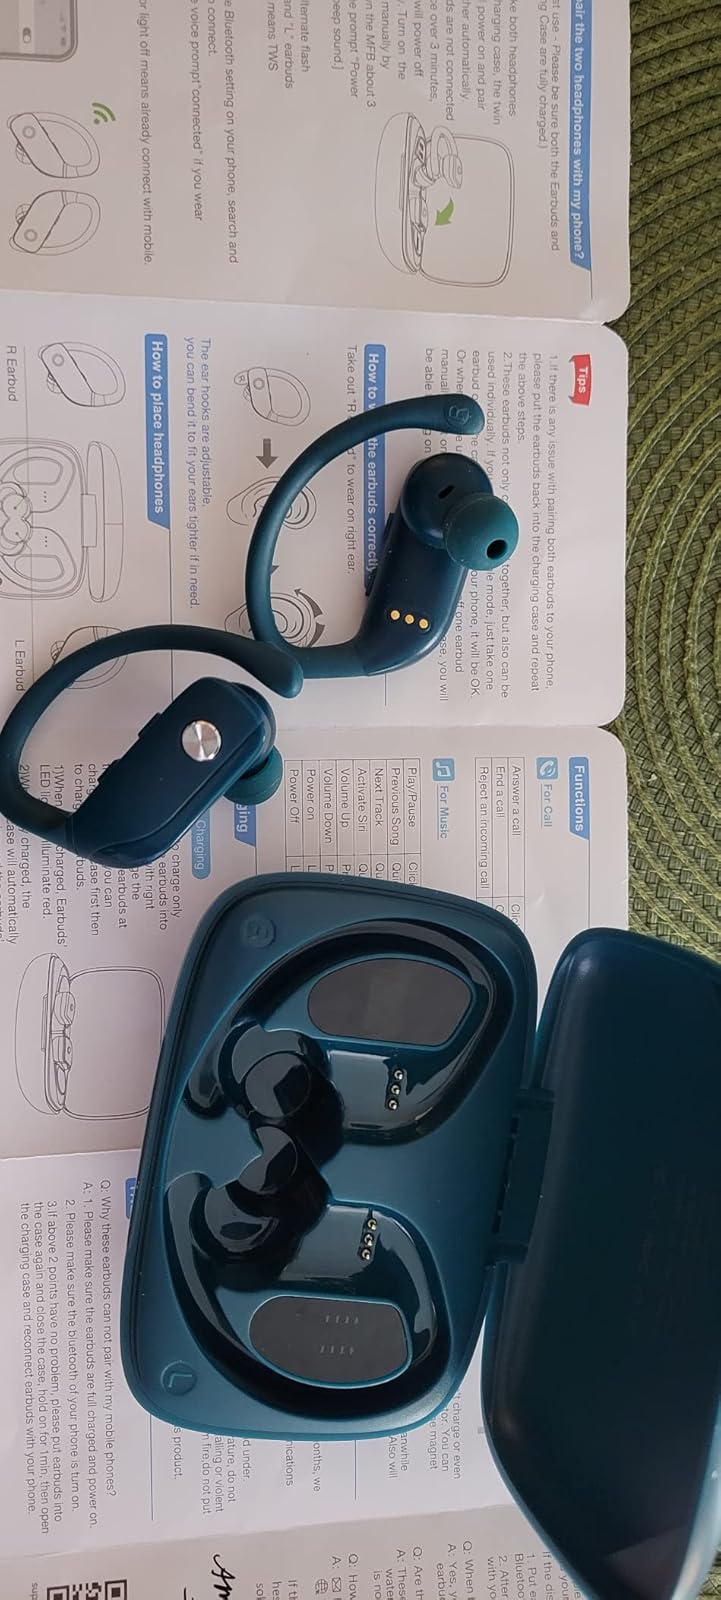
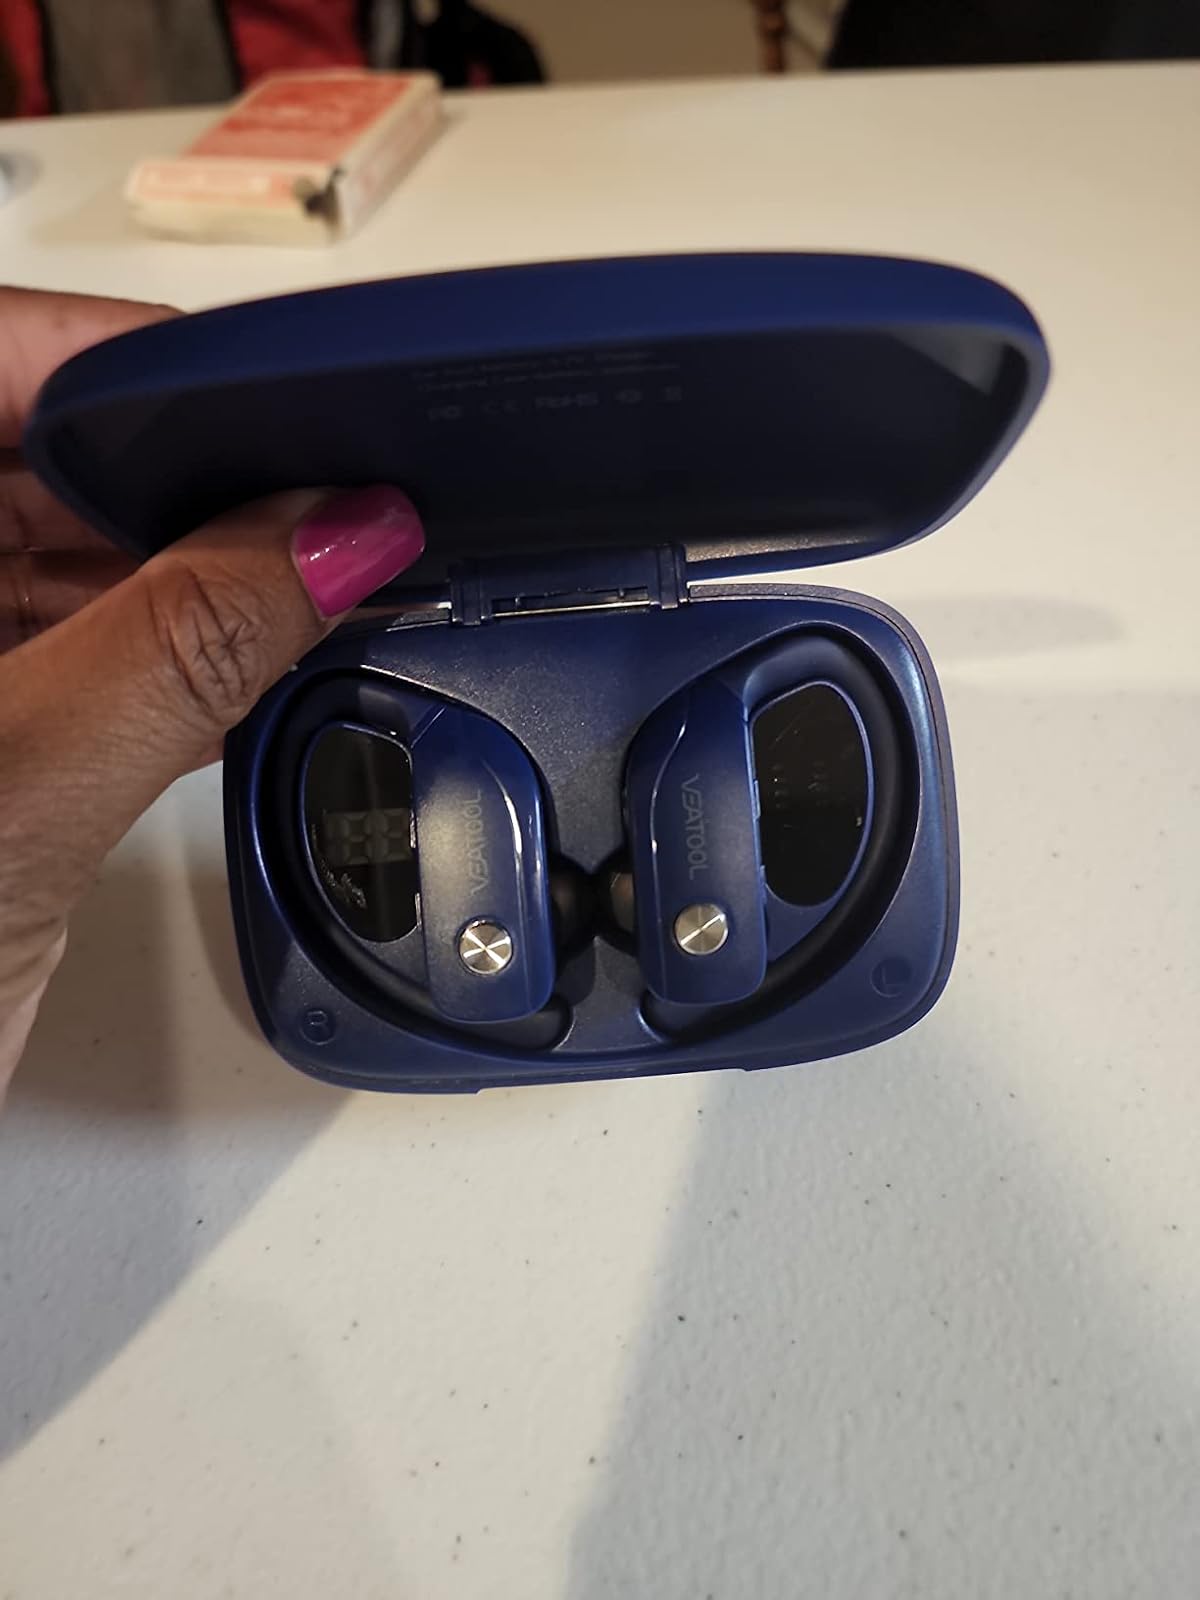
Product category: earbuds
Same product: no